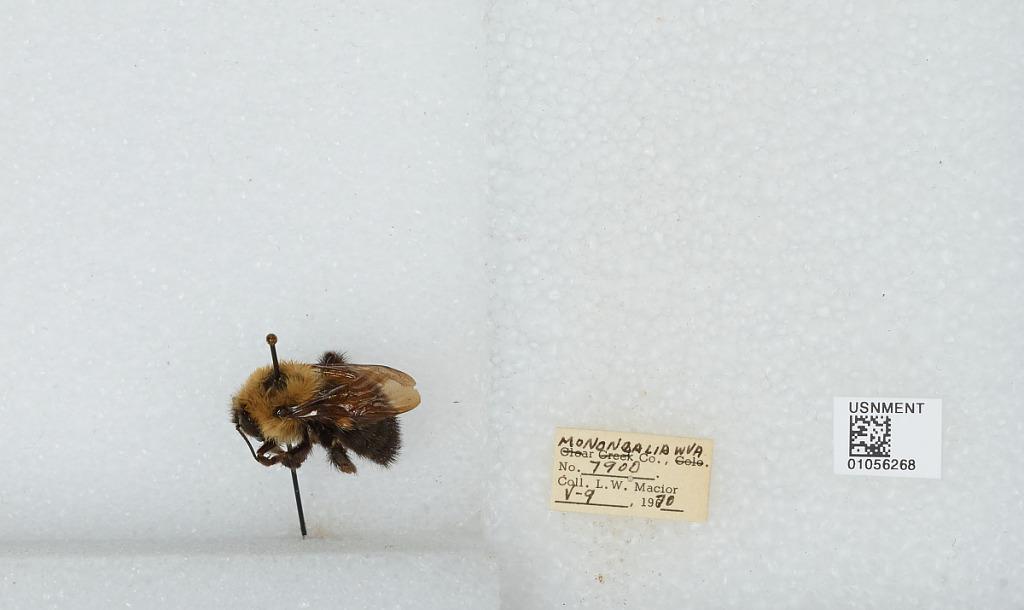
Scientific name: Bombus (Pyrobombus) bimaculatus Cresson
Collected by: L. Macior
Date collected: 1970-5-9
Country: United States
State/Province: West Virginia
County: Monongalia
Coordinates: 39.6303, -80.0464